Equitation

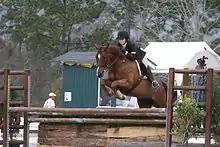
A hunter equitation rider jumping her course.

The hunt seat style of riding is derived from the hunt field.